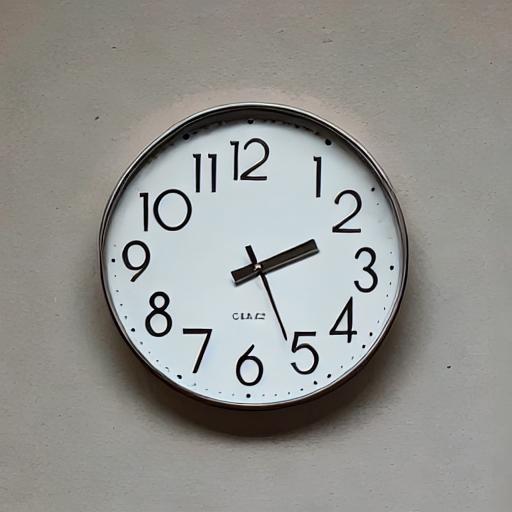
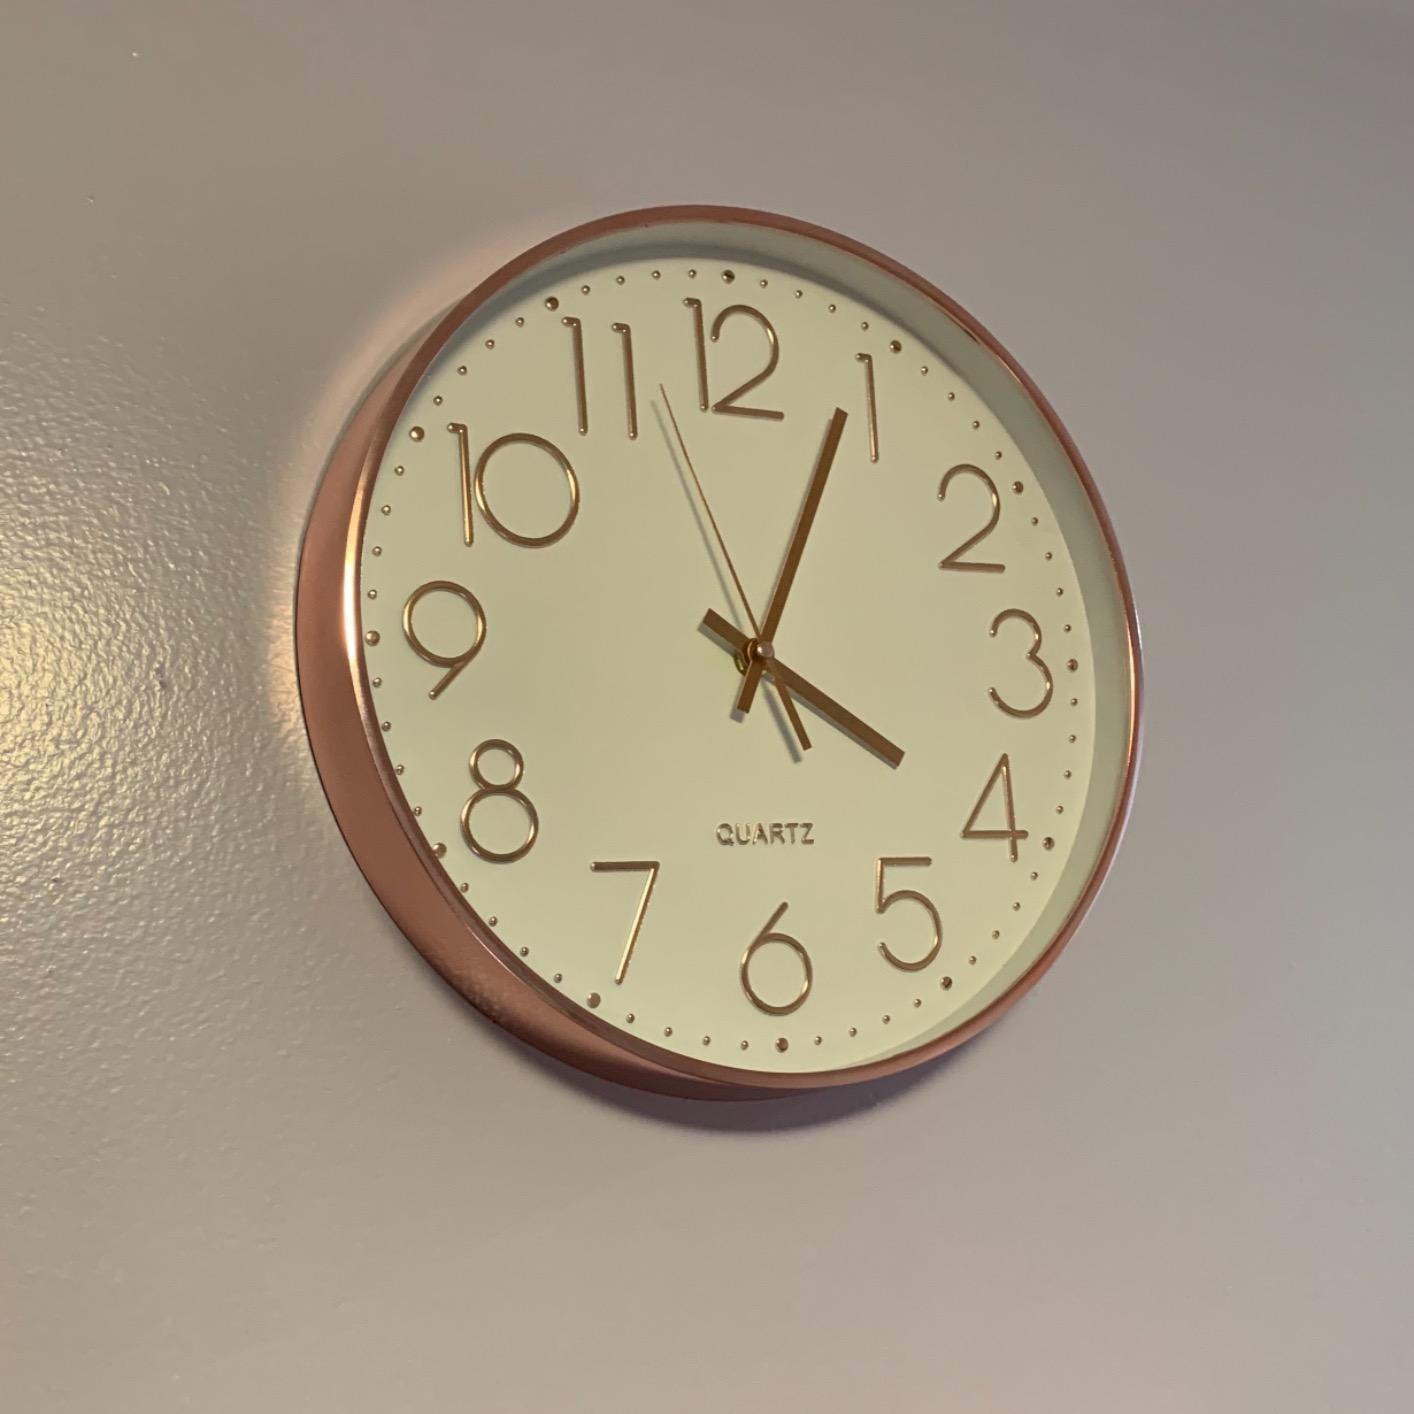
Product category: clock
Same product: no